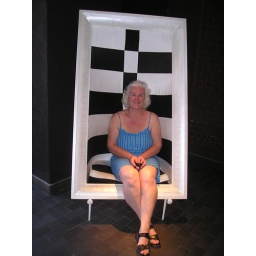
Me on large black & white chair in Lopesan Baobab Resort